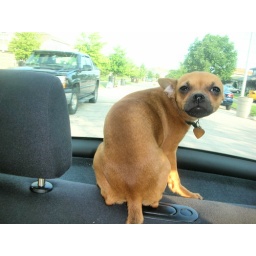
Dukie in his favorite spot on car ride! Back window of Beatle!